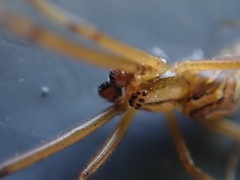
Species: Lactrodectus_hesperus